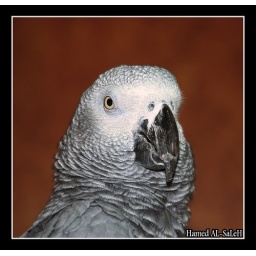
this is my grandpa`s parrot i took this pic in my grandpa house